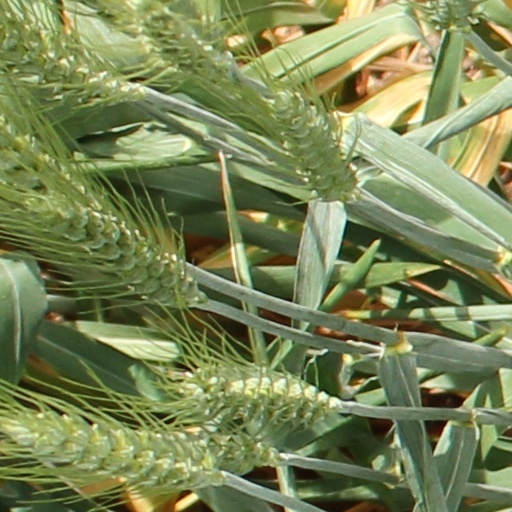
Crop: wheat